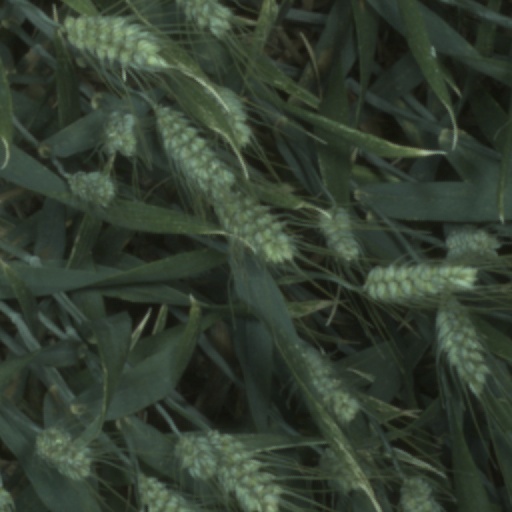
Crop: wheat